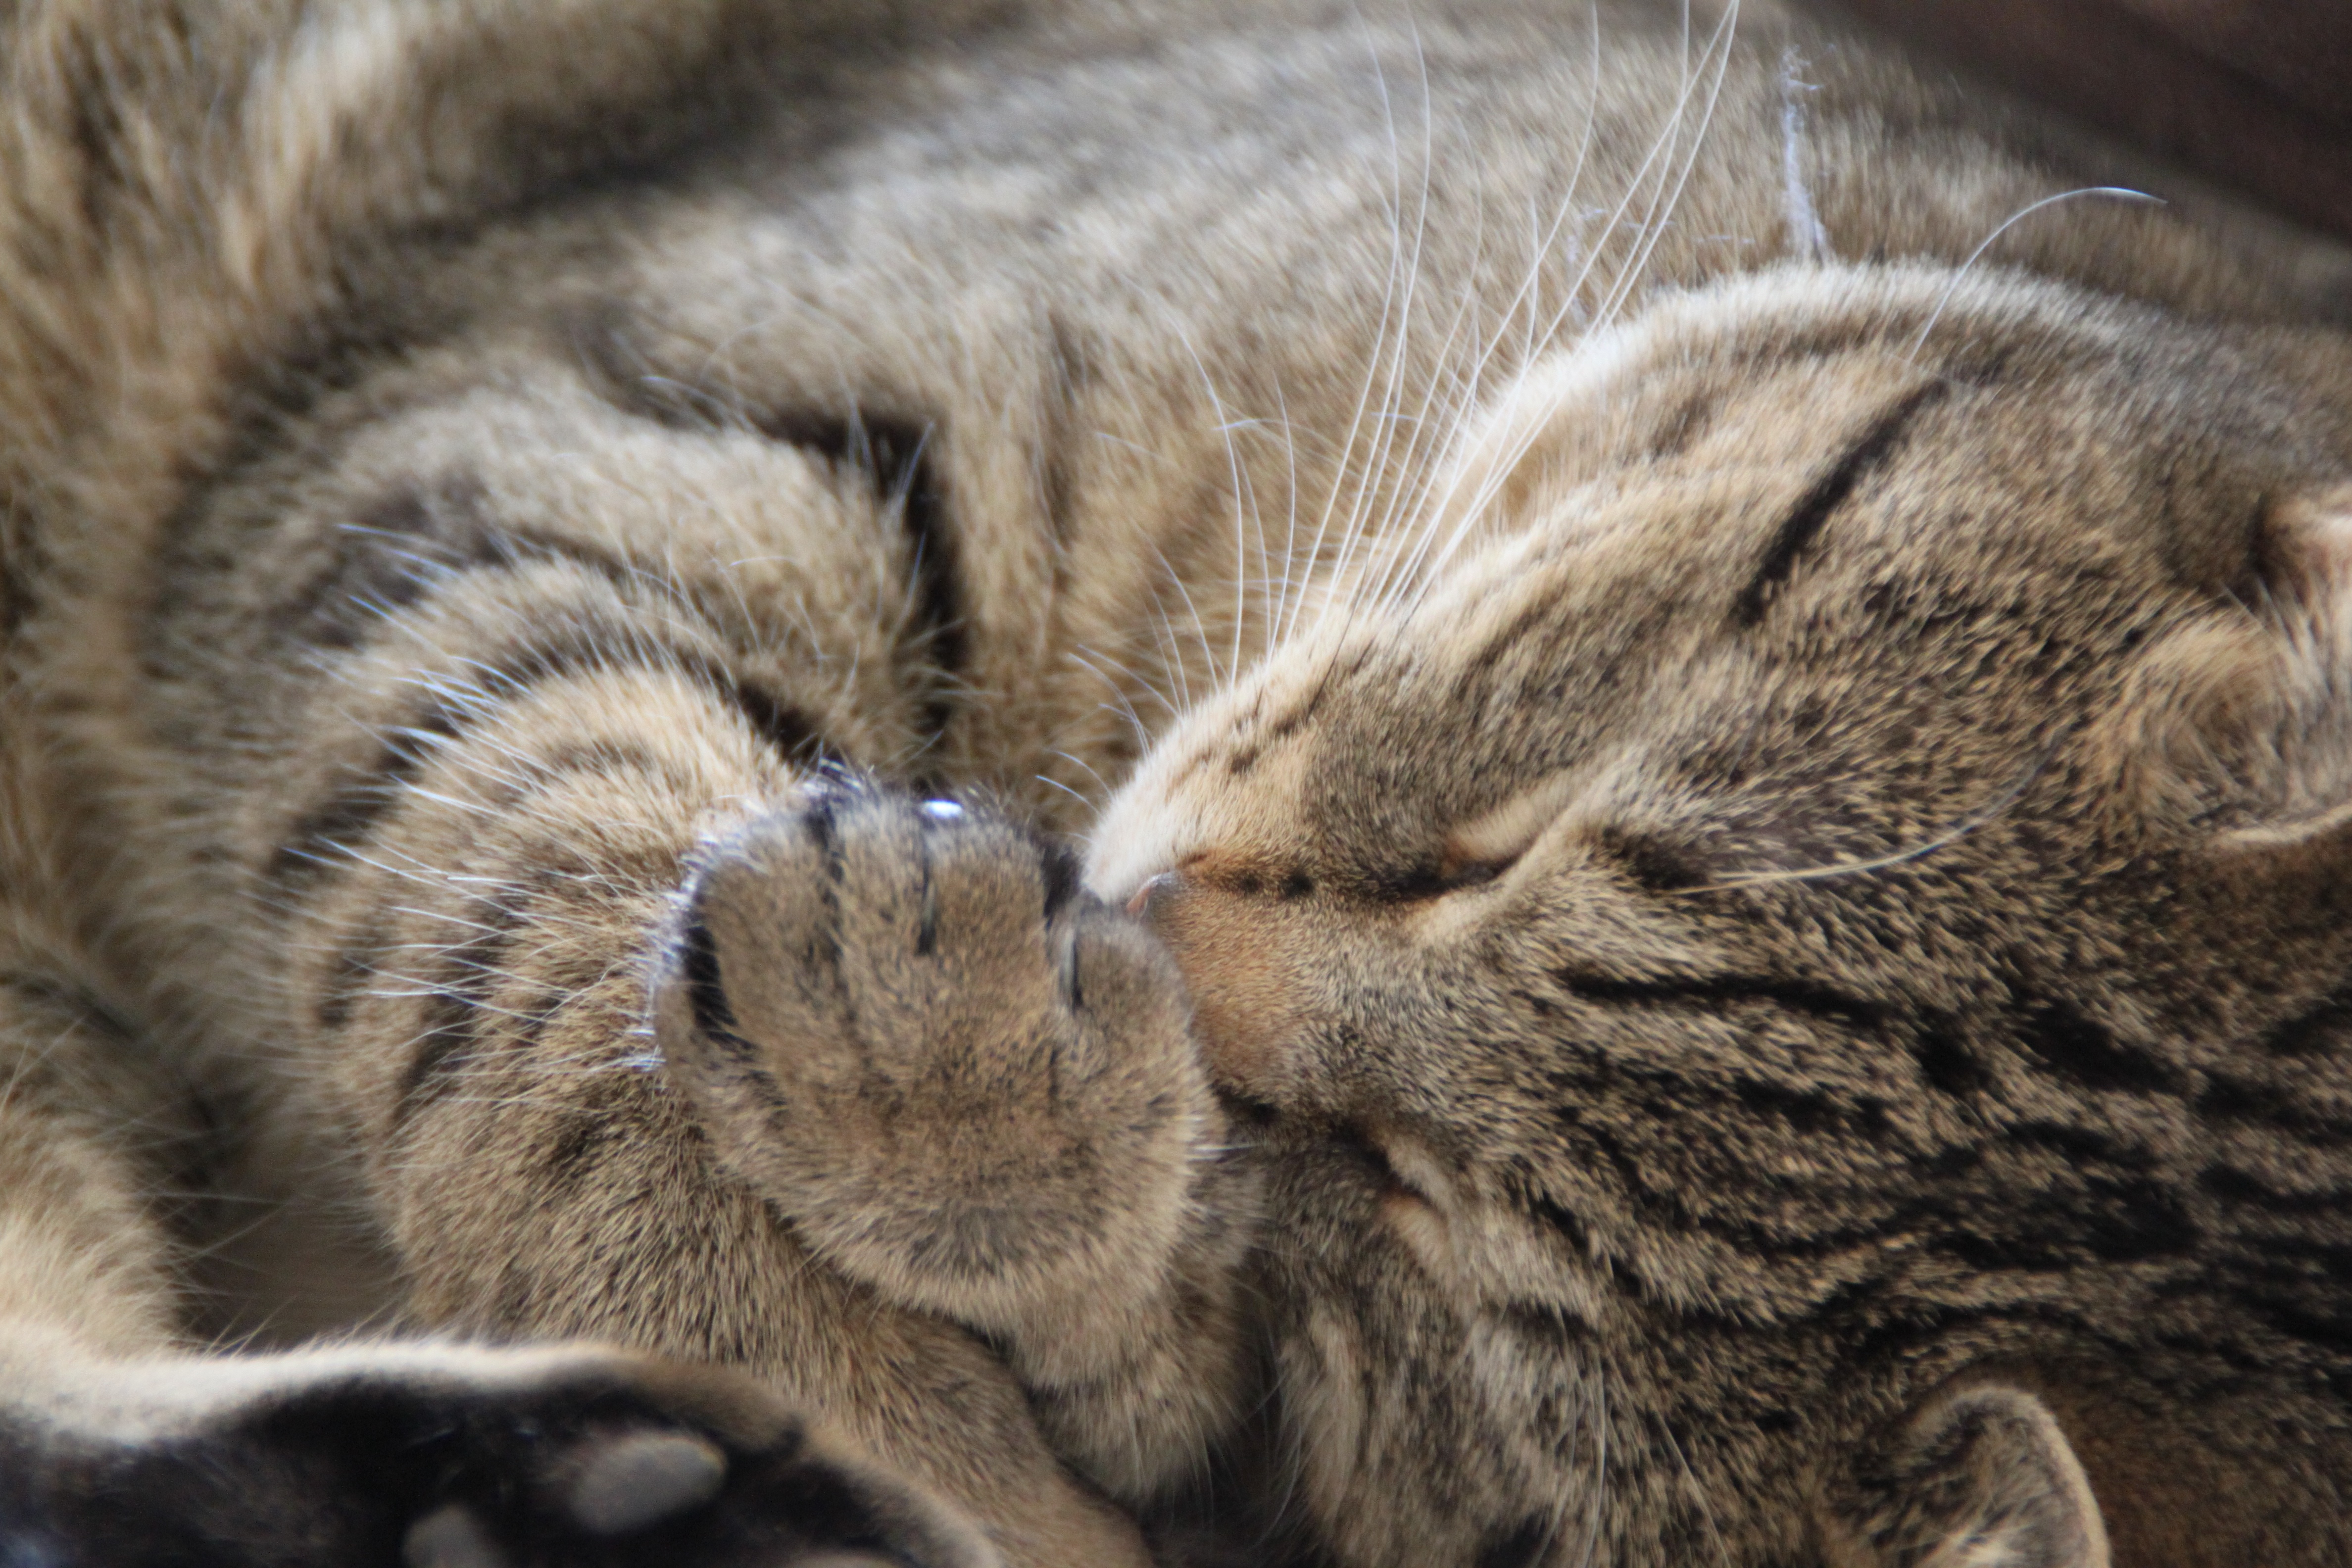
home, animal, cute, pet, fur, fluffy, relax, kitten, cat, sleeping, feline, tabby, mammal, rest, fauna, close up, face, nose, whiskers, sleep, kitty, snout, vertebrate, soft, domestic, resting, adorable, cute cat, funny cat, tabby cat, european shorthair, wild cat, small to medium sized cats, cat like mammal, domestic short haired cat, pixie bob, american shorthair